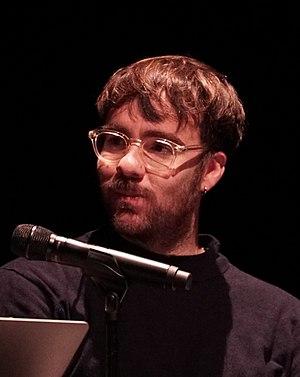
lors du festival Reims scènes d’Europe en 2019.